Medieval bioarchaeology

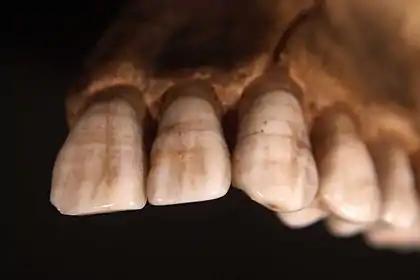
Teeth displaying enamel hypoplasia lines

Justyna Jolanta Miszkiewicz, from the University of Kent, studied linear enamel hypoplasia and age-at-death in the medieval population of Canterbury, UK. She specifically focused on the populations at St. Gregory's Priory and Cemetery. She found 374 teeth with linear enamel hypoplasia in either the mandibular or maxillary permanent teeth. She also found that there were significantly greater frequency of linear enamel hypoplasia in the cemetery compared to the Priory. The mean number of teeth with linear enamel hypoplasia in the cemetery was 17.6 and the mean number at the Priory was 7.9. This study also measured age-at-death of the individuals as well as what types of social groups they represented. The results indicated that childhood stress might reflect adult mortality and that the health of individuals from diverse social backgrounds can be assessed using linear enamel hypoplasia analysis.